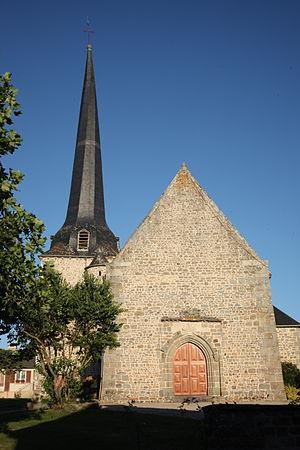
Eglise Saint-Pierre de Quebriac (face ouest)
Québriac est une commune française située dans le département d'Ille-et-Vilaine en région Bretagne, peuplée de 1 579 habitants.